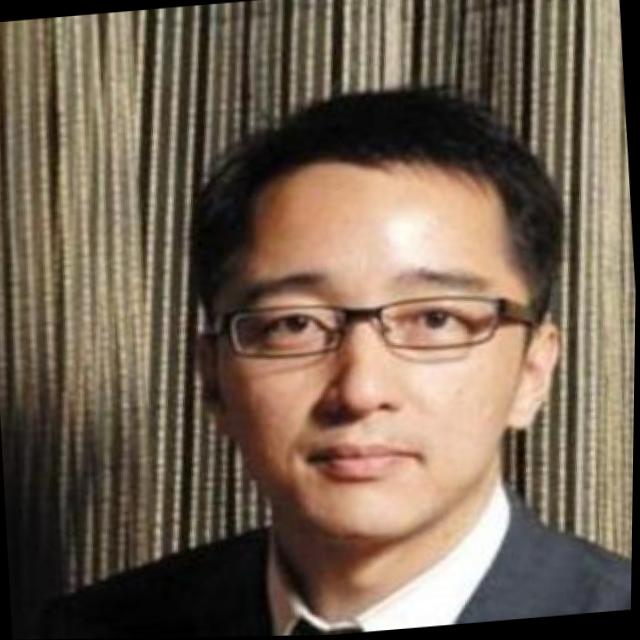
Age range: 21-44